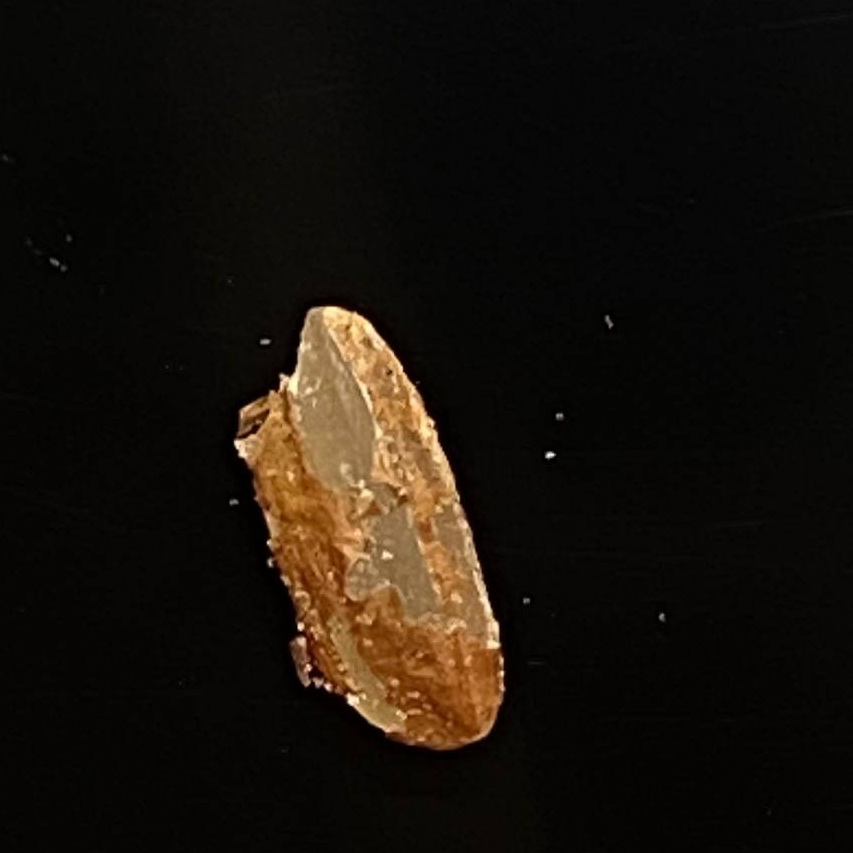
Rice variety: Ganjiya